History of Constantinople

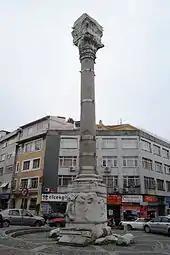
The Column of Marcian, erected in the middle of the 5th century

The Roman Emperor Constantine I the Great appreciated the advantageous location of Byzantium on the seaside, at the crossroads of Europe and Asia. Constantine's decision was also influenced by the turbulent situation in Rome itself: the discontent of the nobility and the constant struggle for the throne. The emperor wanted to crown his reforming activities with the creation of a new administrative center of great power. The foundation of the city took place in the fall of 324, and Constantine personally decided to mark its boundaries. The area he demarcated was surrounded by an earthen wall, within which a large building was constructed. By Constantine's order, famous architects, painters and sculptors, the best masons, plasterers and carpenters were brought to Byzantium and exempted from other state duties. Another of his laws, designed to speed up the construction of the capital, obliged all owners of real estate in the cities of Pontus Euxine to acquire at least one house in Byzantium (only when this condition was met could the owners bequeath their property to their heirs).